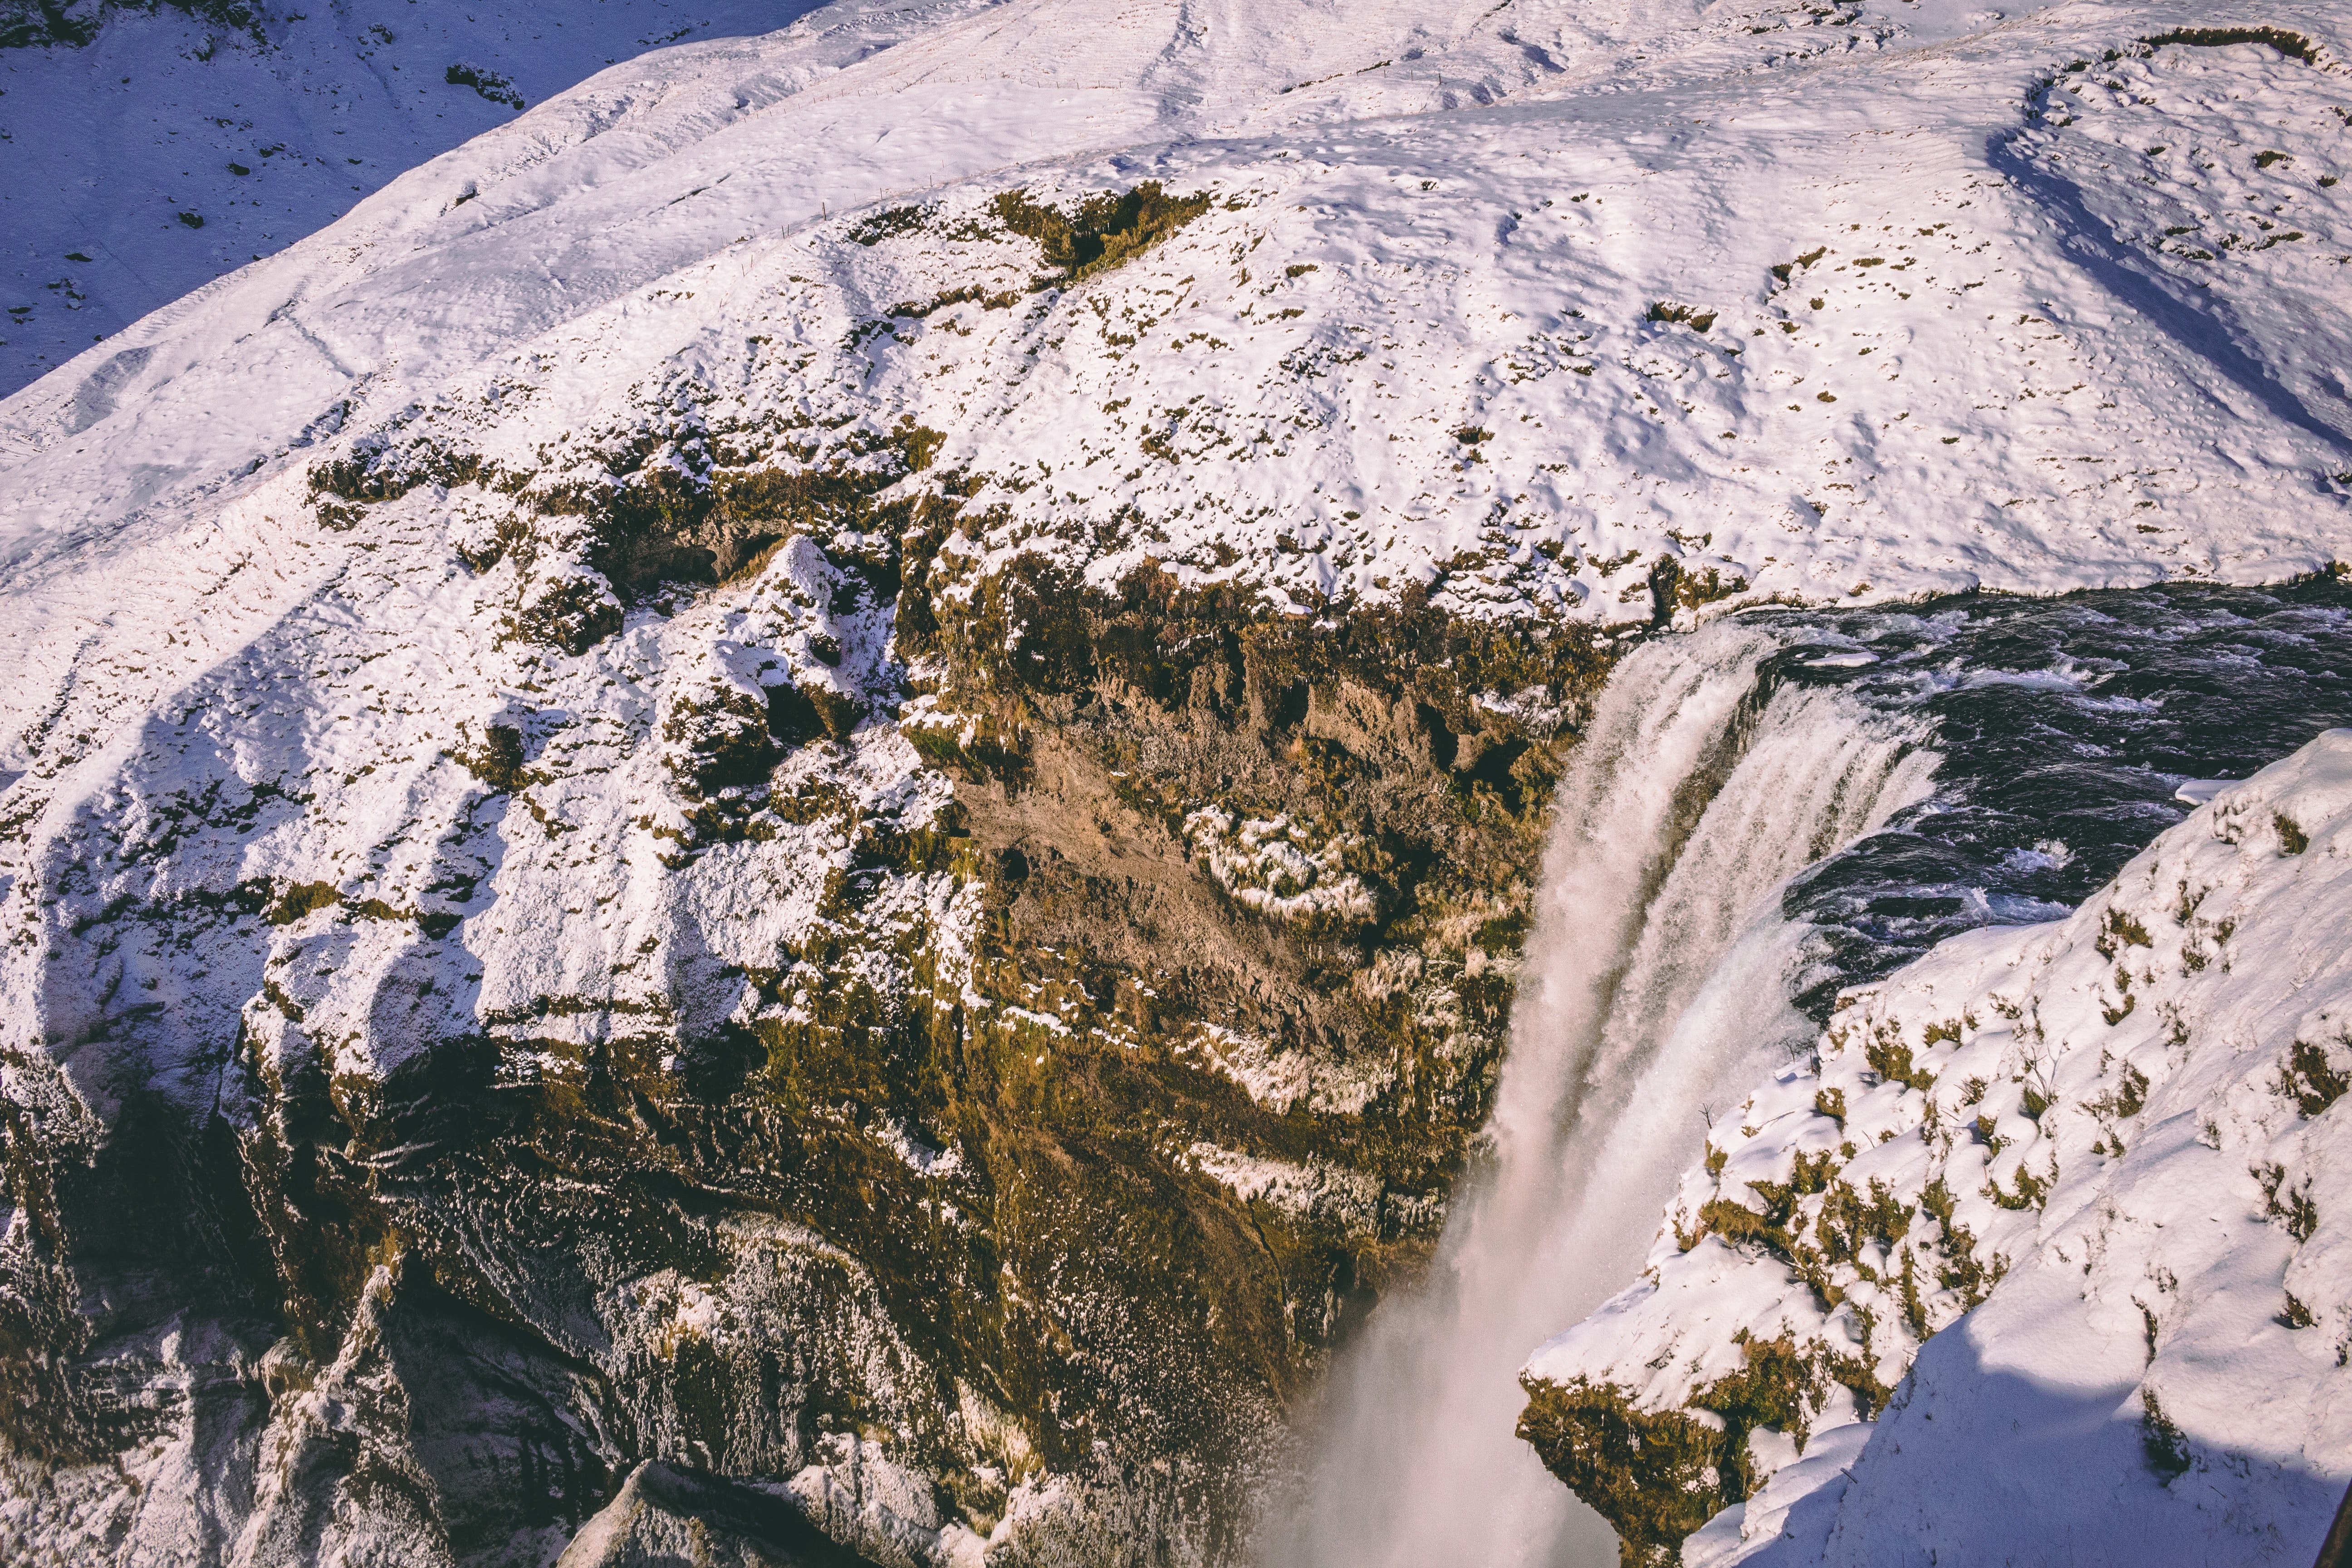
mountainous landforms, mountain, mountain range, geological phenomenon, alps, rock, ridge, massif, geology, summit, formation, sky, terrain, cirque, winter, ar te, fell, national park, glacial landform, landscape, space, snow, batholith, world, cliff